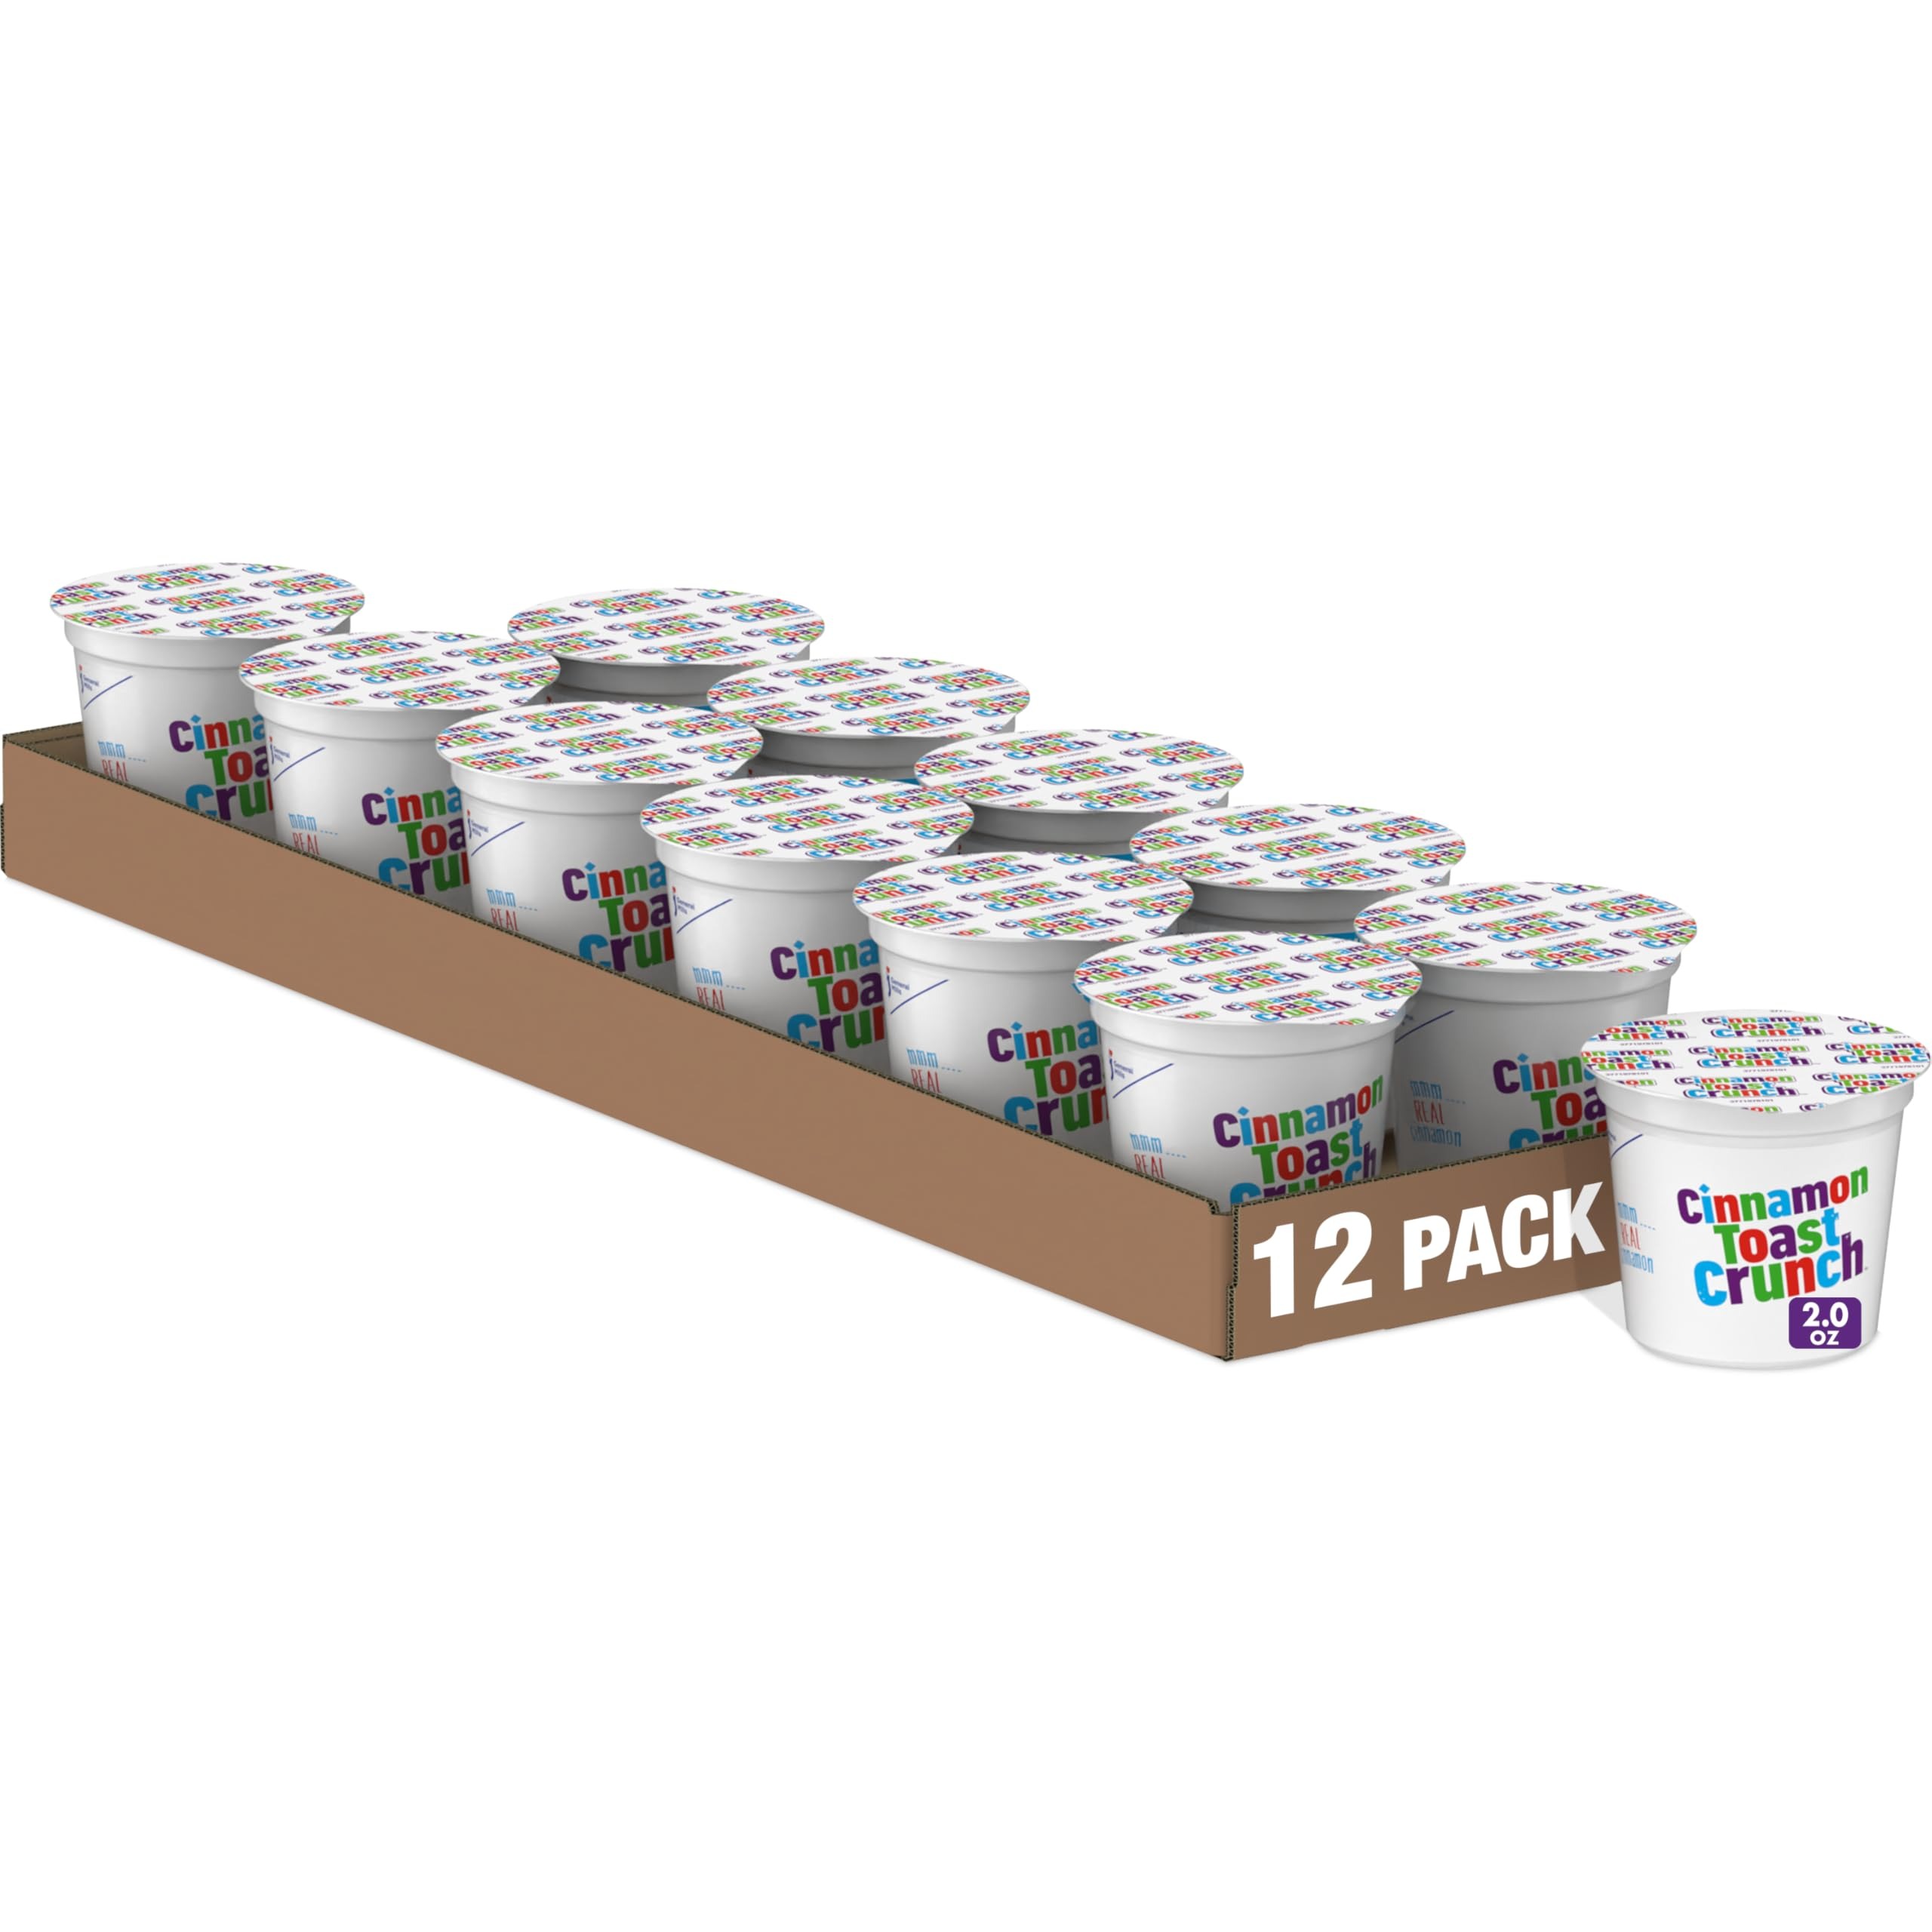
Item Name: Cinnamon Toast Crunch Breakfast Cereal Cup, Single Serve Cereal, 2 oz (Pack of 12)
Bullet Point 1: TAKE IT WITH YOU: Cinnamon Toast Crunch individual cereal cup is great to grab and go; Enjoy it as a part of breakfast; Pack one for an after school snack, a treat in the car, or anytime you need a tasty snack on the move
Bullet Point 2: MADE WITH REAL CINNAMON: Crispy cereal squares made from whole wheat and rice, blasted with epic cinnamon sugar CINNADUST
Bullet Point 3: WHOLE GRAIN: Each serving provides 22g whole grain (at least 48g recommended daily) and is an excellent source of vitamin D; Made without high fructose corn syrup or artificial flavors
Bullet Point 4: BREAKFAST FOOD OR SNACK: Delicious with or without milk; This yummy cereal sparks smiles every time for kids and adults and makes an ideal pantry staple
Bullet Point 5: CONTAINS: Twelve single serve plastic cups of crunchy Cinnamon Toast Crunch, Breakfast Cereal, Cinnamon Sugar Squares, 2 oz; Perfect for instant snacking, or a part of breakfast and meals
Value: 24.0
Unit: Ounce

Price: 5.29